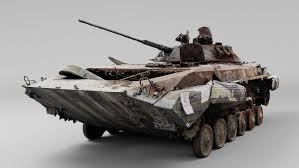
Label: BMP